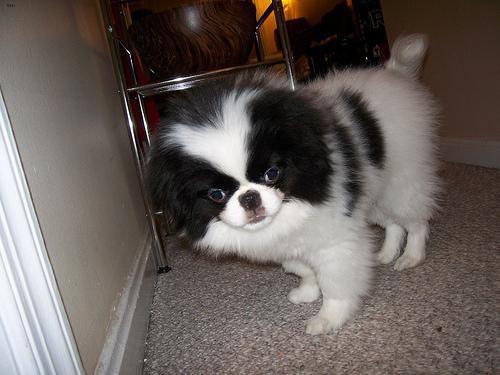
japanese chin